Video tracking

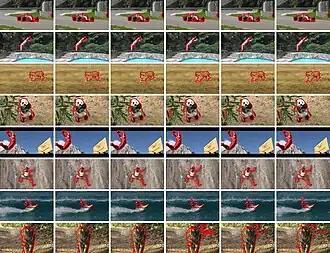
Co-segmentation of objects in video frames

To perform video tracking an algorithm analyzes sequential video frames and outputs the movement of targets between the frames. There are a variety of algorithms, each having strengths and weaknesses. Considering the intended use is important when choosing which algorithm to use. There are two major components of a visual tracking system: target representation and localization, as well as filtering and data association.